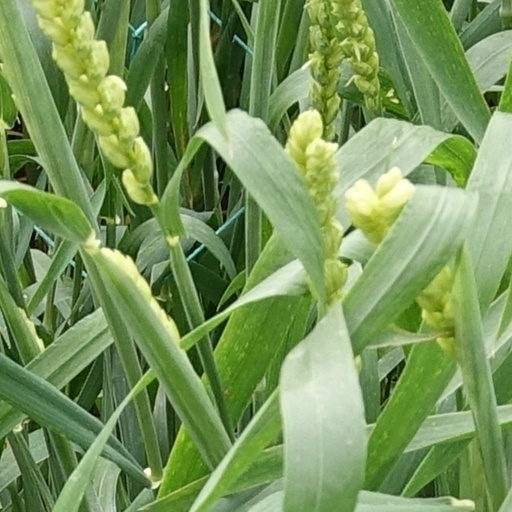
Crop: wheat